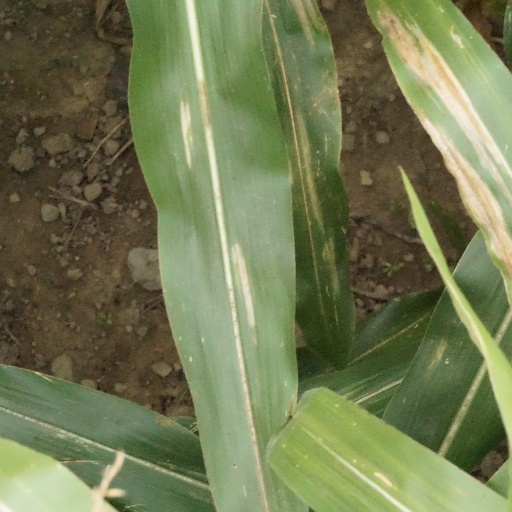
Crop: maize; corn